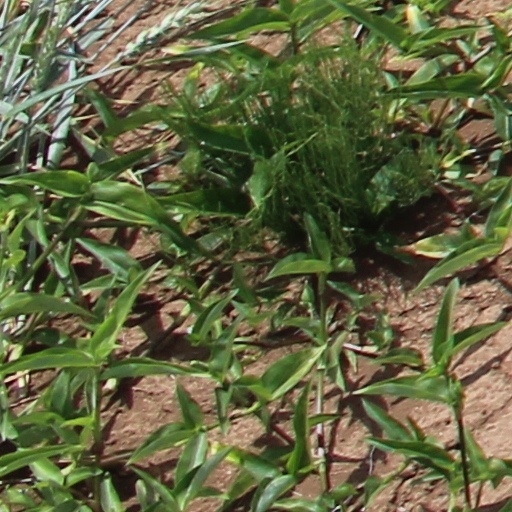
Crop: wheat